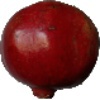
Label: pomegranate